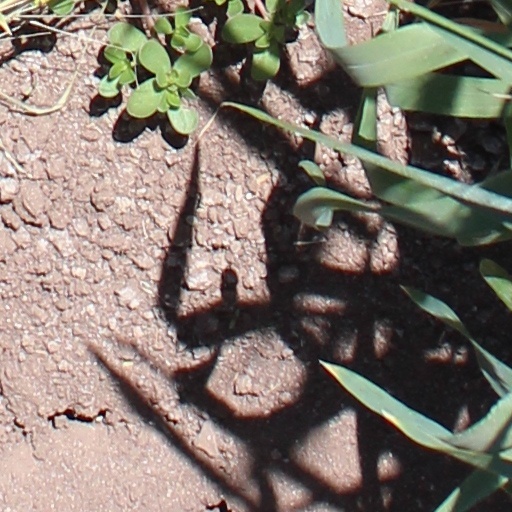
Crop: wheat